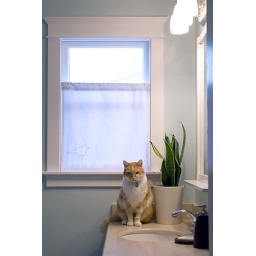
I made the curtain in the window. I stitched a small bird on the curtain to go with our bird theme.